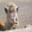
Label: camel